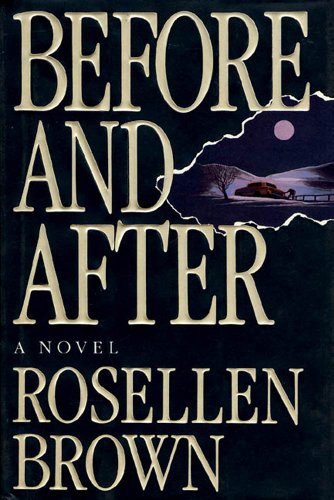
Before and After: A Novel
Category: Buy a Kindle
From the Inside Flap The New York Times Bestseller A New York Times Notable Book Carolyn and Ben Reiser moved to Hyland, New Hampshire with their two children for the comforts of rural life. But when the local police chief comes looking for their seventeen-year-old son Jacob to question him about the brutal murder of his girlfriend, the Reisers' lives begin to unravel. A compelling story that will capture you in the opening scene and hold you through its shocking conclusion, Before and After is a stunning novel that pits parent against parent, brother against sister, family against community, blood loyalty against law-as "deep questions of loyalty, honesty, and love are forced to the surface in this psychologically riveting tale." ( Library Journal ) "Powerful...provocative... unabashed, read-until-dawn page-turner."-- The New York Times Book Review "Masterful...makes us realize just how enigmatic ordinary things like family love and loyalty are. What more can we ask from a work of fiction?"-- Entertainment Weekly "Chilling...Brown writes beautifully and believably, capturing anger, doubt and bewilderment...As gripping as a well-spun murder mystery-only here the mysteries are inside."-- People "Brilliant...suspenseful...compellingly honest."-- The Washington Post Book World "Fierce, gripping and painful...a scrupulously observed work of literary fiction."-- The New York Times ROSELLEN BROWN is the author of four other novels, The Autobiography of My Mother , Tender Mercies , af0 Civil Wars , and Half a Heart ; a collection of stories, Street Games ; and three collections of poetry, Some Deaths in the Delta , Cora Fry , and Cora Fry's Pillow Book . She lives in Chicago Review “Powerful...provocative... unabashed, read-until-dawn page-turner.” ― The New York Times Book Review “Masterful...makes us realize just how enigmatic ordinary things like family love and loyalty are. What more can we ask from a work of fiction?” ― Entertainment Weekly “Chilling...Brown writes beautifully and believably, capturing anger, doubt and bewilderment...As gripping as a well-spun murder mystery-only here the mysteries are inside.” ― People “Brilliant...suspenseful...compellingly honest.” ― The Washington Post Book World “Fierce, gripping and painful...a scrupulously observed work of literary fiction.” ― The New York Times From the Back Cover The New York Times Bestseller A New York Times Notable BookCarolyn and Ben Reiser moved to Hyland, New Hampshire with their two children for the comforts of rural life. But when the local police chief comes looking for their seventeen-year-old son Jacob to question him about the brutal murder of his girlfriend, the Reisers' lives begin to unravel. A compelling story that will capture you in the opening scene and hold you through its shocking conclusion, Before and After is a stunning novel that pits parent against parent, brother against sister, family against community, blood loyalty against law-as "deep questions of loyalty, honesty, and love are forced to the surface in this psychologically riveting tale." ( Library Journal )"Powerful...provocative... unabashed, read-until-dawn page-turner."-- The New York Times Book Review "Masterful...makes us realize just how enigmatic ordinary things like family love and loyalty are. What more can we ask from a work of fiction?"-- Entertainment Weekly "Chilling...Brown writes beautifully and believably, capturing anger, doubt and bewilderment...As gripping as a well-spun murder mystery-only here the mysteries are inside."-- People "Brilliant...suspenseful...compellingly honest."-- The Washington Post Book World "Fierce, gripping and painful...a scrupulously observed work of literary fiction."-- The New York Times ROSELLEN BROWN is the author of four other novels, The Autobiography of My Mother , Tender Mercies , af0 Civil Wars , and Half a Heart ; a collection of stories, Street Games ; and three collections of poetry, Some Deaths in the Delta , Cora Fry , and Cora Fry's Pillow Book . She lives in Chicago About the Author Rosellen Brown is the author of the novels Before and After , The Autobiography of My Mother , Tender Mercies , Civil Wars , and Half a Heart ; the collection of stories Street Games ; and the collections of poetry Some Deaths in the Delta , Cora Fry , and Cora Fry's Pillow Book . She lives in Chicago. From Publishers Weekly Brown's riveting novel about a family torn apart by a son's murder of his girlfriend--a six-week PW bestseller in cloth--scrutinizes ethical principles in crisis situations. Copyright 1993 Reed Business Information, Inc. From the Publisher The Reisers were a typical American family. Two loving parents. Two bright teenagers. A lovely home in a small New England town. But then one day the doorbell rang, bringing news of a shattered crime that would turn their son into a stranger and tear their lives in half...A novel that dares us to ask how well we, as families, really know each other and ourselves...dares us to see that one event can change every-thing... dares us to confront the fine and shattering line between guilt and innocence, and between love and rage. "Powerful...provocative...an unabashed, read-until-dawn page-turner." -- The New York Times Book Review . "As gripping as a detective story...Brown is flawless." -- Chicago Tribune ."Chilling...as gripping as a well-spun murder mystery -- only here the mysteries are inside." -- People . "Superb...Brown has outdone herself!" -- San Francisco Chronicle . From Library Journal This fascinating novel, by the author of such critically acclaimed works as Tender Mercies ( LJ 11/15/78. o.p.) and Civil Wars ( LJ 4/15/84), concerns a family's struggle to hold itself together after a teenaged son murders his girlfriend. The story is told alternately from the viewpoint of the boy's mother, father, and sister. The story moves from initial shock and denial (our son could never have done this!) through anxiety over his disappearance and the difficulties of his capture and incarceration to the murder trial itself and finally to life "afterwards," when the family has had to relocate to another part of the country to avoid cruel gossip in the small New Hampshire town where these events took place. The family members are not only at odds with the community but frequently at odds with one another as well. Deep questions of loyalty, honesty, and love are forced to the surface in this psychologically riveting tale. - Jessica Grim, Oberlin Coll. Lib., Ohio Copyright 1992 Reed Business Information, Inc. From AudioFile The bludgeoned body of a teenaged girl catapults Ben and Carolyn Reiser into a battle to save their son, and their life. This is a psychological mystery which pits defense of one's family against defense of one's principles. Nelligan's voice and articulation as Carolyn are wonderful. Boutsikaris, as Ben, makes excellent choices as well. Thomas, as the child Judith, is good and should have been used from the beginning. Nelligan's voice sounds too mature and confuses the listener. Ultimately, the readers make the story more appealing than it is. M.S. (c)AudioFile, Portland, Maine Excerpt. Before and AfterPART ICAROLYNShe wasn't on ER, never was during the day when she had patients, but they called her in on it. She was feeling around Jennifer Foyle's neck and groin for tenderness, talking over the girl's curly head, speaking for some reason about smallpox, Jennifer's mother insisting that one of these days they'd all pay for discontinuing vaccinations--the mother rolled up her blue flowered blouse sleeve and showed off a large mark, very badly done. She speculated that AIDS might be the result of this generation's having missed their vaccinations. Maybe, Carolyn thought, she just wanted everyone else to have a crack at a scar like that, which was as large as the gold locket she wore around her neck, and pebbled.Then Karen poked her head in without knocking and told her she was needed downstairs. "Really right away," she added with mock sternness, because she knew Carolyn's propensity for thoroughness, the fetish she made of finishing consultations neatly and carefully so that everything was understood, every question answered.Grudgingly, Carolyn wrapped things up. "Okay, kid," she said direct to Jennifer, who giggled. "Nothing wrong that a little preventive antibiotic won't take care of." She wrote the prescription, smiled at the child and touched her sweet bare shoulder reassuringly, and hurried out the back way because the waiting room was full and the mothers there would, when they saw her heading out, either stop her for one quick question or simply be offended, in spite of reason, thatshe was running out on them. The only departure a group of mothers would countenance without muttering was that of an OB-GYN on the way to a delivery. "Make my apologies," she called to Karen as she went. "See if you can push everything back an hour."She had listened so often to her own squishy footsteps along the corridors--the professional building was attached to the hospital, and all of it was paved with the same dark brown composition flooring--that sometimes she thought the sound of hurrying feet was the doctor's real heartbeat. There was snow outside, it had been falling all morning, so it was going to be a car wreck, some kid wrapped around a pole or plowed into, at the bottom of a long slide down a hill. She had a faint pang of anxiety about Jacob, out there after school, at large like all the others. (Judith would have been home by now, off the bus and straight into the warm kitchen.) But she had mostly learned to quash those: there's no way for a pediatrician to try out every catastrophe on her own children. Anyway, the statistics were with them, for what they were worth--were with anybody, one by one.Teenagers in car wrecks, she thought, pushing through swinging doors. They were bad enough for anybody, of course--the unexpectedness, the terrible instant consequences--but they were worse for teenagers. Worst case, there'd be a death or a maiming so heartlessly premature. But even if no one is hurt, even if it's just angry parents and a draw on the deductible, she had seen so much still-fresh confidence shattered that way, had seen such nasty psychological fallout. You might think it would be chastening, maybe get the boys especially to learn a little care and self-control. But an accident rarely seemed to yield more good than bad.She thought this as she made the last turn to the emergency room, and already she could feel the anxiety rolling toward her in waves. She had passed two nurses and an orderly rushing the other way, and their nods had something in them of a familiar tension reserved for the awful days, the shocking injuries. This was a small town, a small hospital--everyone saw everything, or heard about it in a minute and a half. Not good, she thought. Distinctly not good. The curtains were pulled around the far bed but she could see an unholy number of pants legs showing out underneath. Actually, thecurtains weren't entirely closed--too late to bother protecting anyone's privacy; if anything, there was anger in the parting of the protective drapes, the sloppiness of a furious assertion: Look! See what we're dealing with in here! She saw an elbow, gesturing, protrude from the opening as she approached--Trygve Hanson's, it looked like, the oldest doctor on the staff, the one who had delivered and doctored three-quarters of the town before the OB-GYN newcomers and the cardiac and thoracic men and she and the other pediatricians moved in to split things between them.Carolyn ducked in without disturbing the curtains. It was steamy inside the little tent and all of them were sweaty. But when she focused in, she understood that it wasn't the heat that was making them uncomfortable. Still on the gurney on which she'd been wheeled in was a girl with her skull stove in. It was bashed, collapsed like a beer can, one of the younger doctors indelicately put it. Her hair was almost entirely bloody, one side of her face yellow to purple to brown--she was the kind of sight that renders a doctor an amateur, innocent of every hope of therapy or repair. She wished she could simply swoon and be carried out like any ordinary witness.Carolyn took a deep disciplined breath. "Rape?" she asked, though the preferred phrase, borrowed from the law, would have been less loaded, softened by terror and anger to "sexual assault.""Unlikely," said Tom McAnally. "She was fully dressed, just as you see her. In Tuttle's field--you know, over there where they keep the horses, behind that split-rail fence on Poor Farm Road?""No coat, no hat?""Looks like not." He cleared his throat like a reluctant boy asked to recite. "She was lying in the snow. Melted the snow down to the ground, they said."Carolyn saw it obediently, a large pink circle, as if someone had spilled punch on ice. "You think this--happened--somewhere else."Tom McAnally was looking at the girl's ankles. Her socks were drenched; he peeled them down delicately. "Clearly, somebody dumped her," he said sullenly to her feet. "But she died en route. Had a little pulse when they found her." The girl's jeans were bloody. It was only her head that had been mauled, though, and incidentally her neck, and her ear torn, but that was more than enough. A few suggestionswere made of where to probe, what to look at. Tom said, standing, "Well, the coroner will have to go over her with a fine-toothed comb. We can't poke around under her fingernails to see if she scratched the bastard or anything." He glanced away as if the whole thing made him ashamed to look straight at them. He was a very large man with an impassive face; clearly his emotions caused him trouble he didn't like to talk about."Do we know who this is?" Carolyn asked, her voice almost gone."Martha Taverner," Tom said furiously, as if he might be challenged."Martha Taverner! I know-- you know her, don't you?""Me, you mean?" Trygve asked, and cleared his throat. "I did a section on her mother for this one. Early, I remember, maybe thirty-five weeks. Don't remember why, but we had to. She was big as a full-term." He stared at a pleat in the no-color curtain. "God, was there cheering. They only had boys, generations of boys, the Taverners. They finally got their girl." He pulled in one long, shuddering breath. "Hell of a sight for me to see just before I retire." He said that softly. "Nobody ever taught us how to deal with barbarians, and forty years of medicine sure as hell never brought me any closer." He turned and pushed out into the room, as if he'd had enough of all of them.Carolyn stood staring at the mess of the girl's head--here and there you could almost see, though you'd be guessing, that she was blond, that she was maybe sixteen or seventeen. She knew that because the girl had been in Jacob's class all the way along. When he gave a birthday party in first grade, still full of the flush of excitement at having a whole classful of new friends, he'd made them invite everybody, there must have been fifteen or twenty of them! And Martha had been there, still very blond, almost white-haired, and embarrassed to smile because she had so few teeth. They hadn't gone on being friends--class, or who knows what, had sent them in different directions. The Taverners didn't have it easy. Carolyn had last seen her packing ice-cream cones after school down at Jacey's. Her hair had darkened up a little but she was still a round-cheeked pretty girl, with an ironic look to her, as if she didn't take much at face value: Show me, her expression seemed to say. She had a cool, amused shrug.Carolyn picked up her wrist, on which a fine-linked silver braceletflopped. Her arm was already heavy with its absolute immobility. It was a small-boned wrist, frail as a cat's leg, entirely breakable, but unbroken. All of her was healthy, all eager, all wasted.Someone had shown her. She had to go back up to her office after that, though all she wanted was to sit down alone somewhere and grieve and be angry. "Doctors," she said to Tom as they started down the corridor, "are expected to be machines at times like this, going about our business without a dropped half hour for despair. Then we're criticized for not showing enough feeling in the hard moments.""You're sure right there," Tom agreed. "They want you to stop on a dime, turn around, and suddenly you're the pastor with warm hands to lay on their foreheads."Trygve had said he didn't know how to deal with barbarians. The thing, both good and bad, was that working in this town wouldn't prepare you for atrocities either--they had those car wrecks, they had occasional abusive live-in boyfriends who beat up on women and their women's children, but that was often subtle, rarely gross: the bruises were hidden and had to be probed for. Tractor accidents, falls from rooftops, every kind of bone break, and sometimes some sad, random, undisguisable maimings. But not murder--they didn't have ... From Kirkus Reviews Brown, as she showed in Civil Wars (1985), is particularly drawn to what happens to families when a wheel comes off, when the domestic unit begins to careen and veer and ultimately crash. Here, this is her theme again, and once more she accomplishes its dreadful focus with remarkable emotional nuance and high-quality flexible prose. The Reisers, Ben and Carolyn, have two children, Jacob and Judith. Carolyn is a pediatrician, Ben a sculptor, the kids normal enough for their teen and preteen ages. They are Jews among gentile New Hampshire-ites, but are accepted and like where they live, chose it. And then the son's girlfriend is killed. And it is the son who has killed her, in a rage, then has disappeared. It is as terrible a thing for the parents as actually having Jacob be the one killed. How to know one's kid? Ben's reaction is to hide evidence, then (when Jacob is found) to hide the boy, the truth, anything: he even refuses to testify to the grand jury and eventually goes to jail for it. Carolyn--along with daughter Judith--is ripped open not only by the shame and horror but by the lying; and ultimately she finds herself in a cruel grip of conscience she can't deny--even when it means she must deny her son. The plight here--``the forfeit of ordinary life''--is so raw and impossible to finesse that half the time you're almost wincing with the pain that Brown so delicately and dramatically gives shades to. The book is occasionally boggy, stuck in the starkness of its unadorned architecture, with no way to move ahead, to put its agony to momentary rest. And Ben's and Carolyn's and Judith's eloquence of thought sometimes seems too good to be true. Yet true it ultimately all feels--and this is thanks to the tactile, nervy writing Brown accomplishes throughout. A remarkable, nightmarish, often shattering novel. -- Copyright ©1992, Kirkus Associates, LP. All rights reserved.
Features: The | New York Times | bestseller from Rosellen Brown, | Before and After | —the basis for the major film of the same name starring Meryl Streep Liam Neeson | — | tells the extraordinary story of a family's struggle to survive the throes of a tragedy. | Carolyn and Ben Reiser moved to Hyland, New Hampshire with their two children for the comforts of rural life. But when the local police chief comes looking for their seventeen-year-old son Jacob to question him about the brutal murder of his girlfriend, the Reisers' lives begin to unravel.A compelling story that will capture you in the opening scene and hold you through its shocking conclusion, | Before and After | is a stunning novel that pits parent against parent, brother against sister, family against community, blood loyalty against law-as "deep questions of loyalty, honesty, and love are forced to the surface in this psychologically riveting tale." ( | Library Journal | ) | A New York Times Notable Book